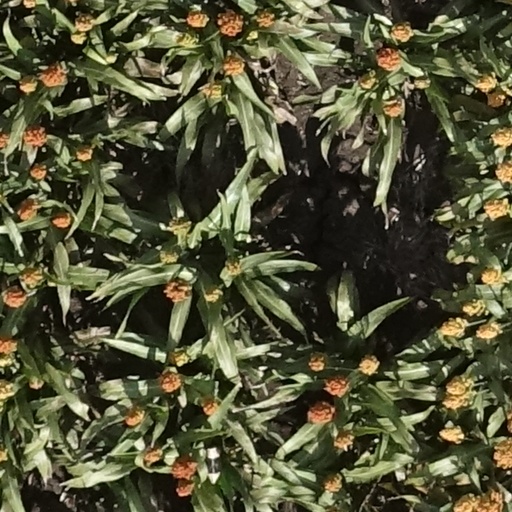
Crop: sorghum